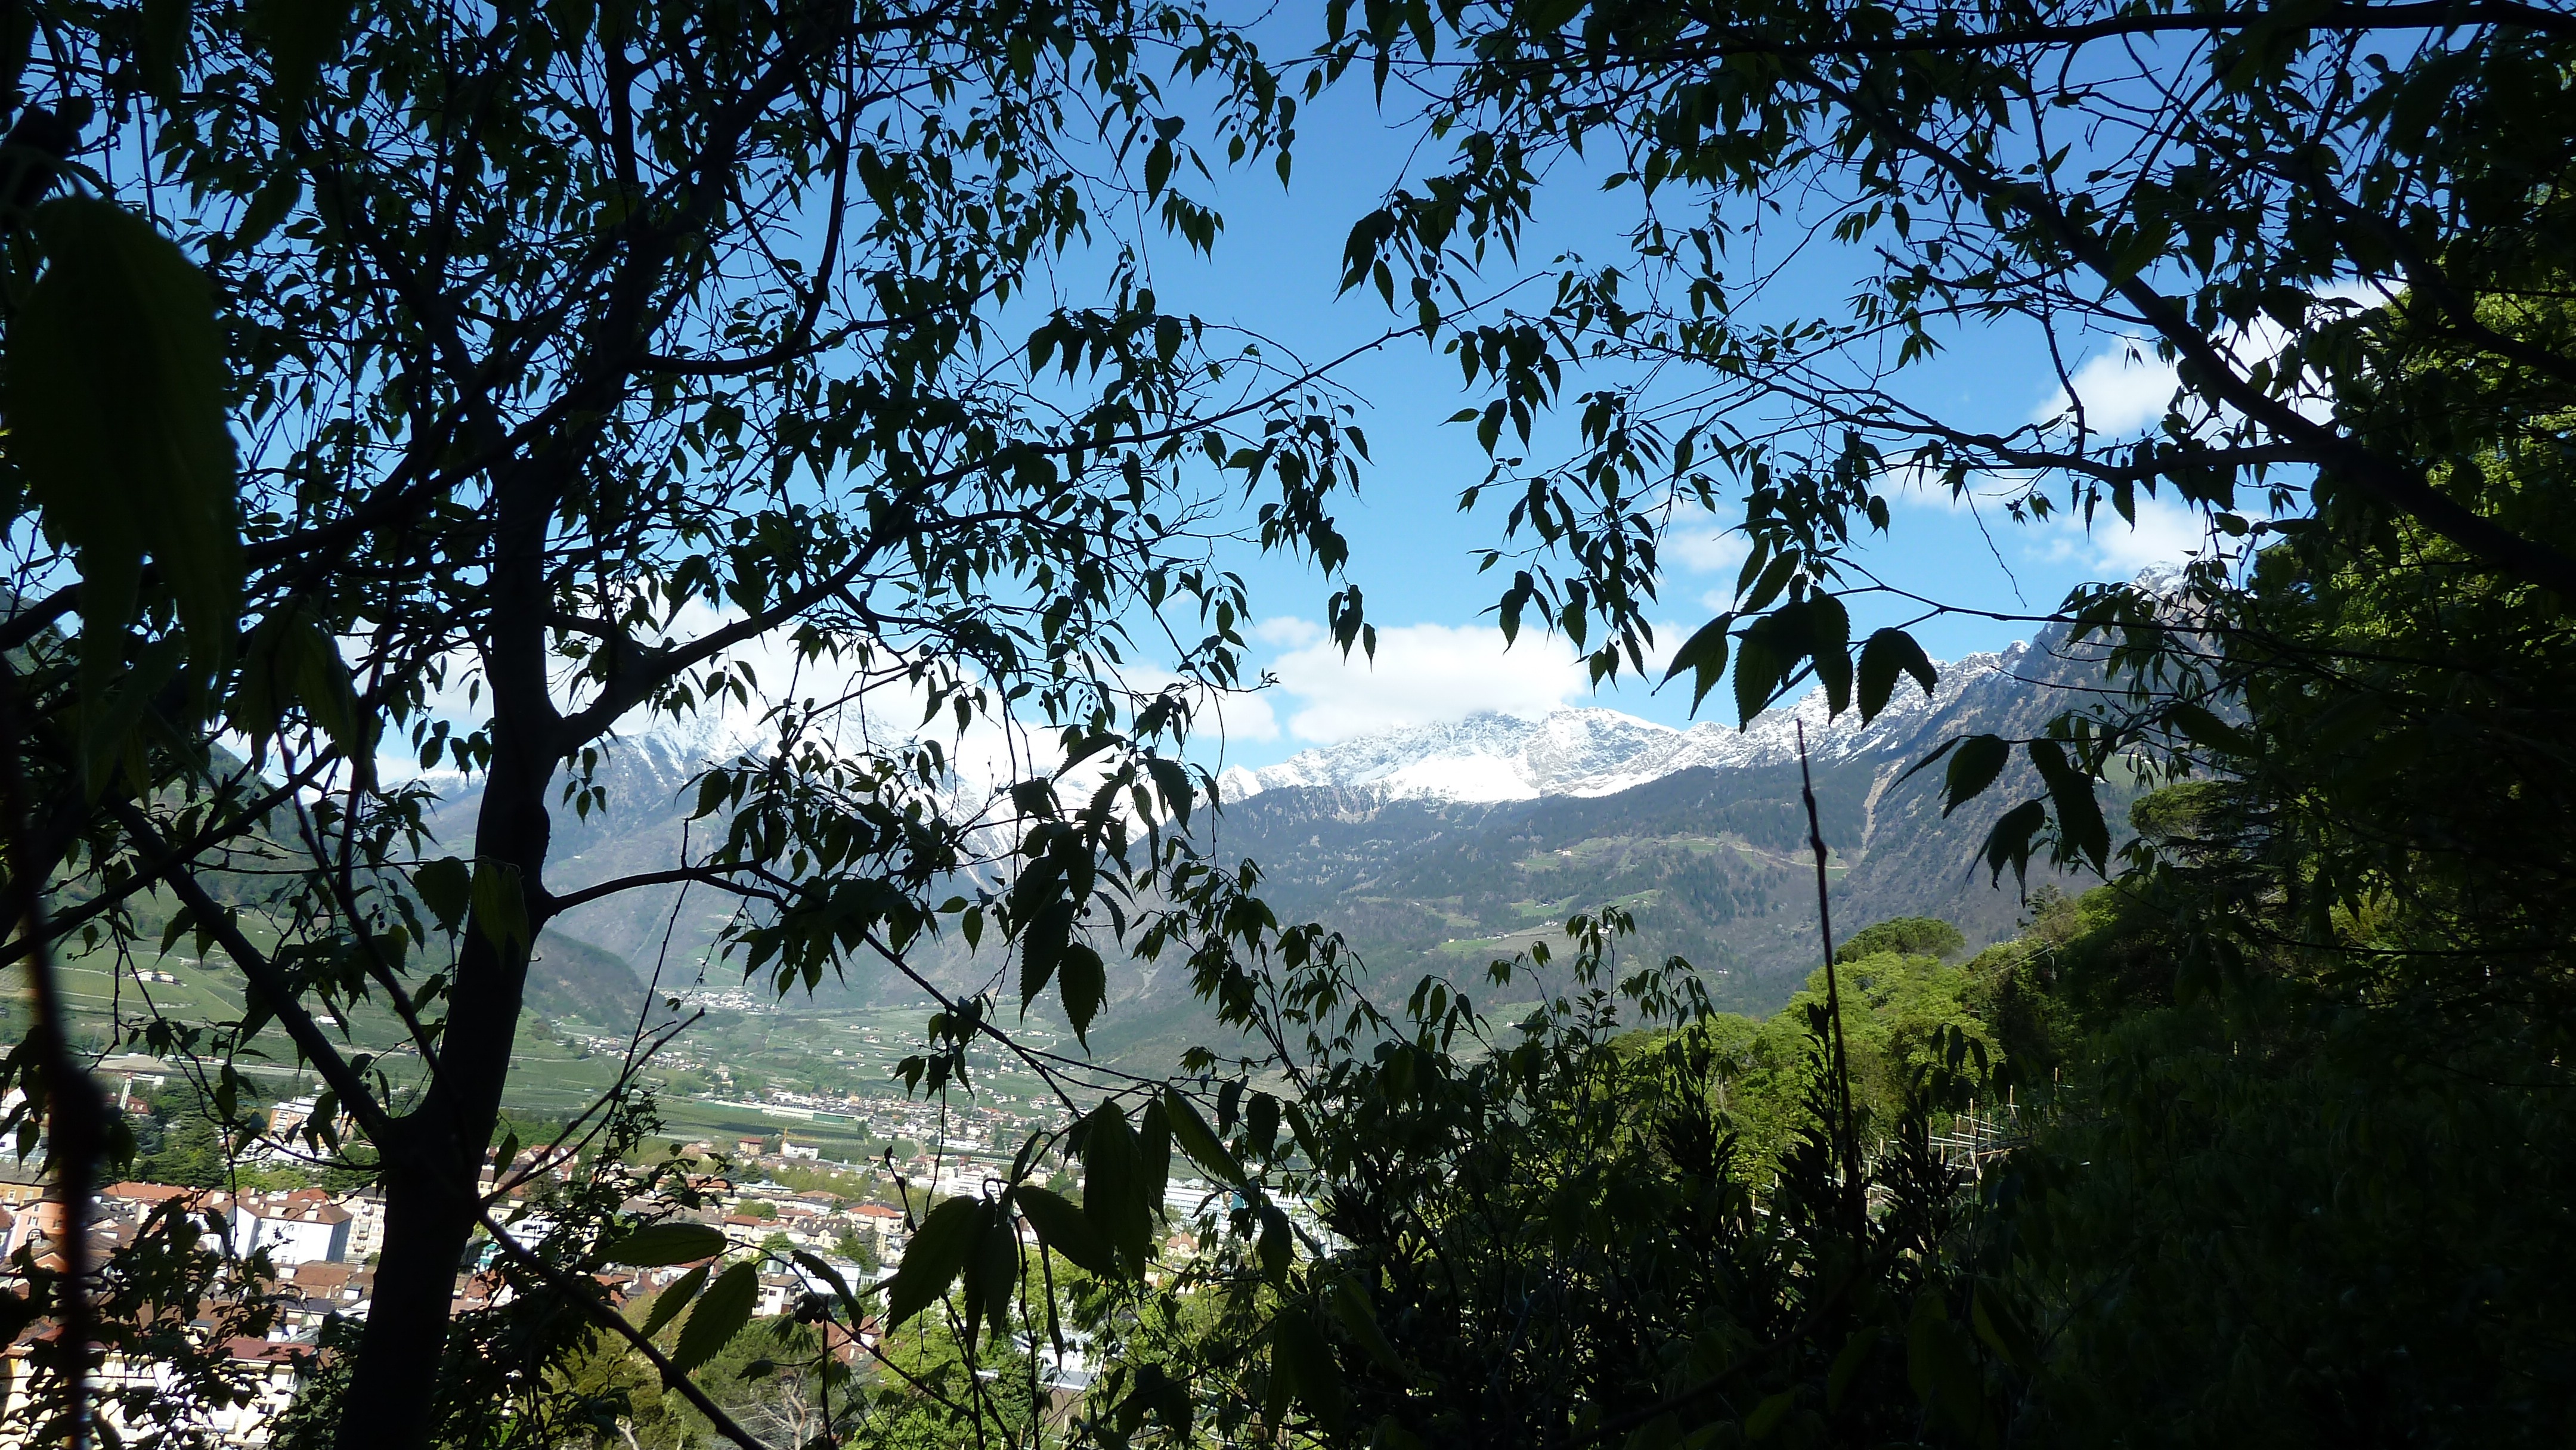
tree, nature, forest, wilderness, mountain, leaf, panorama, spring, jungle, holiday, rainforest, meran, woodland, habitat, ecosystem, natural environment, geographical feature, tappeiner